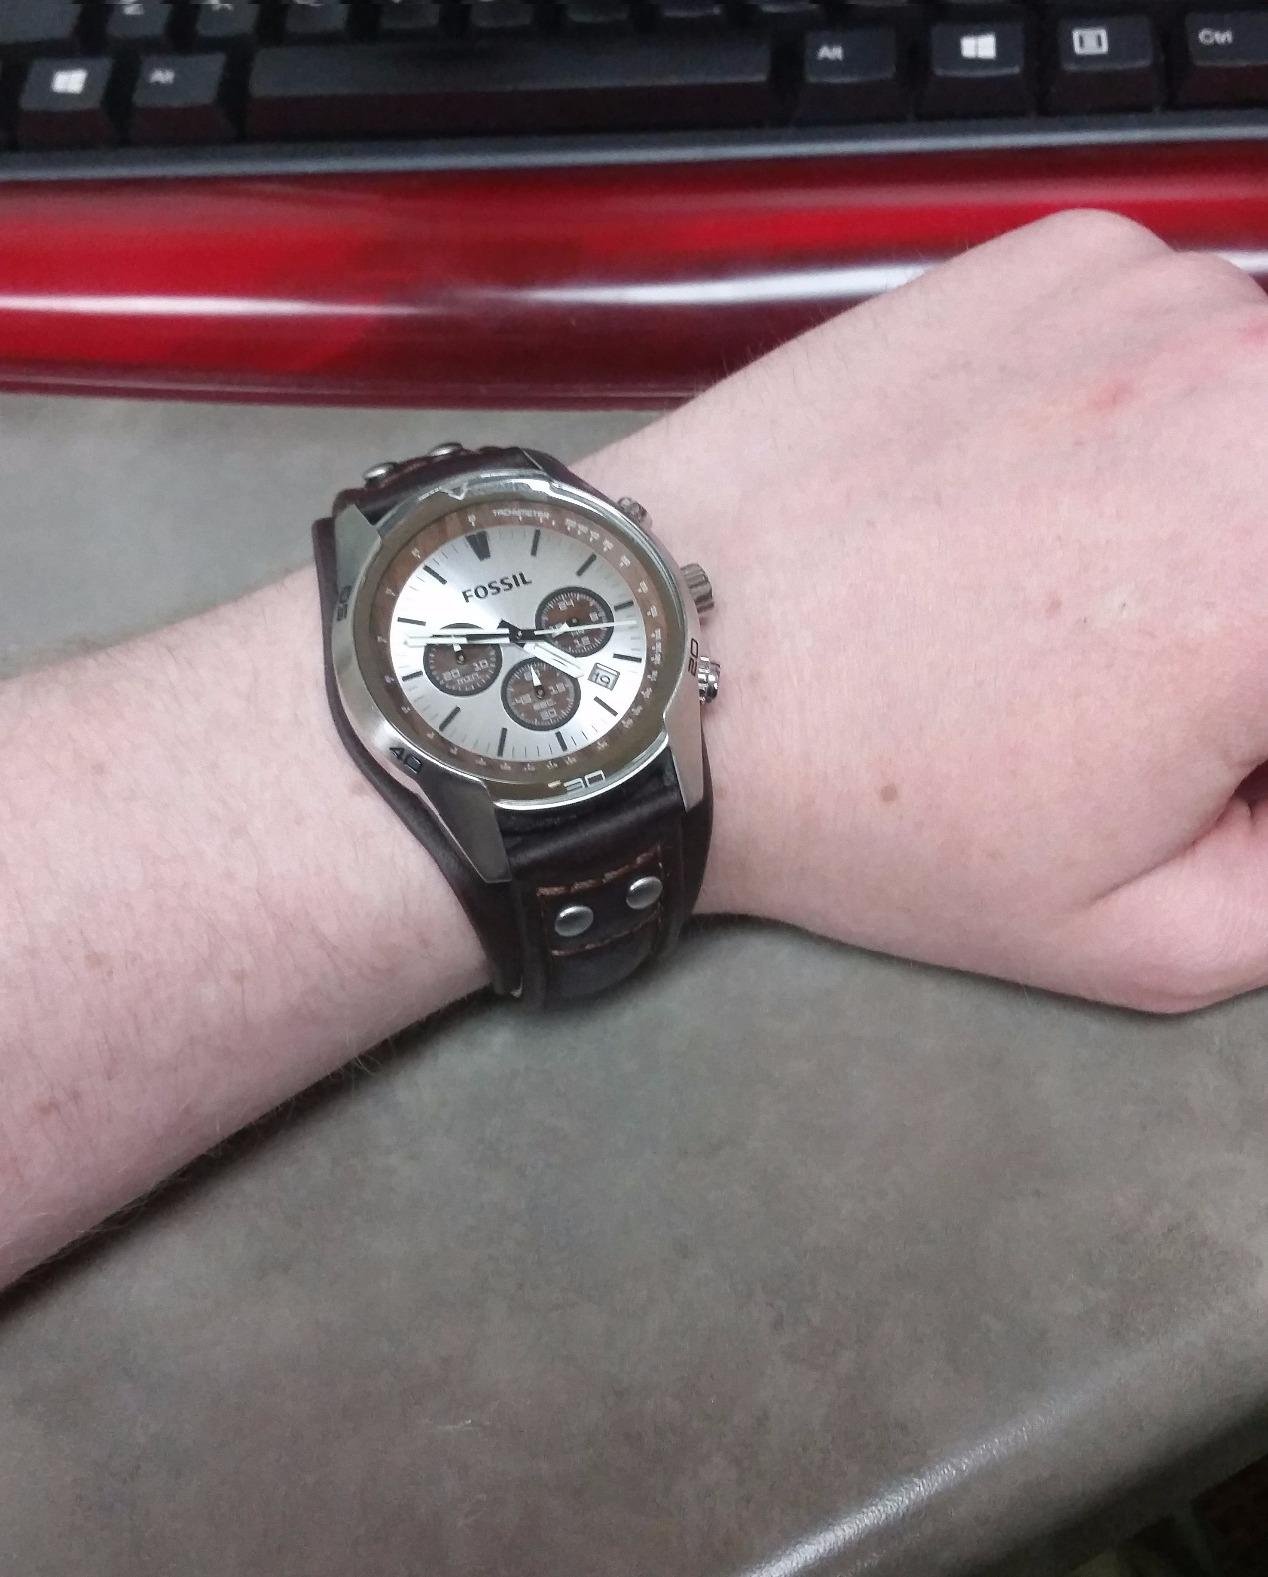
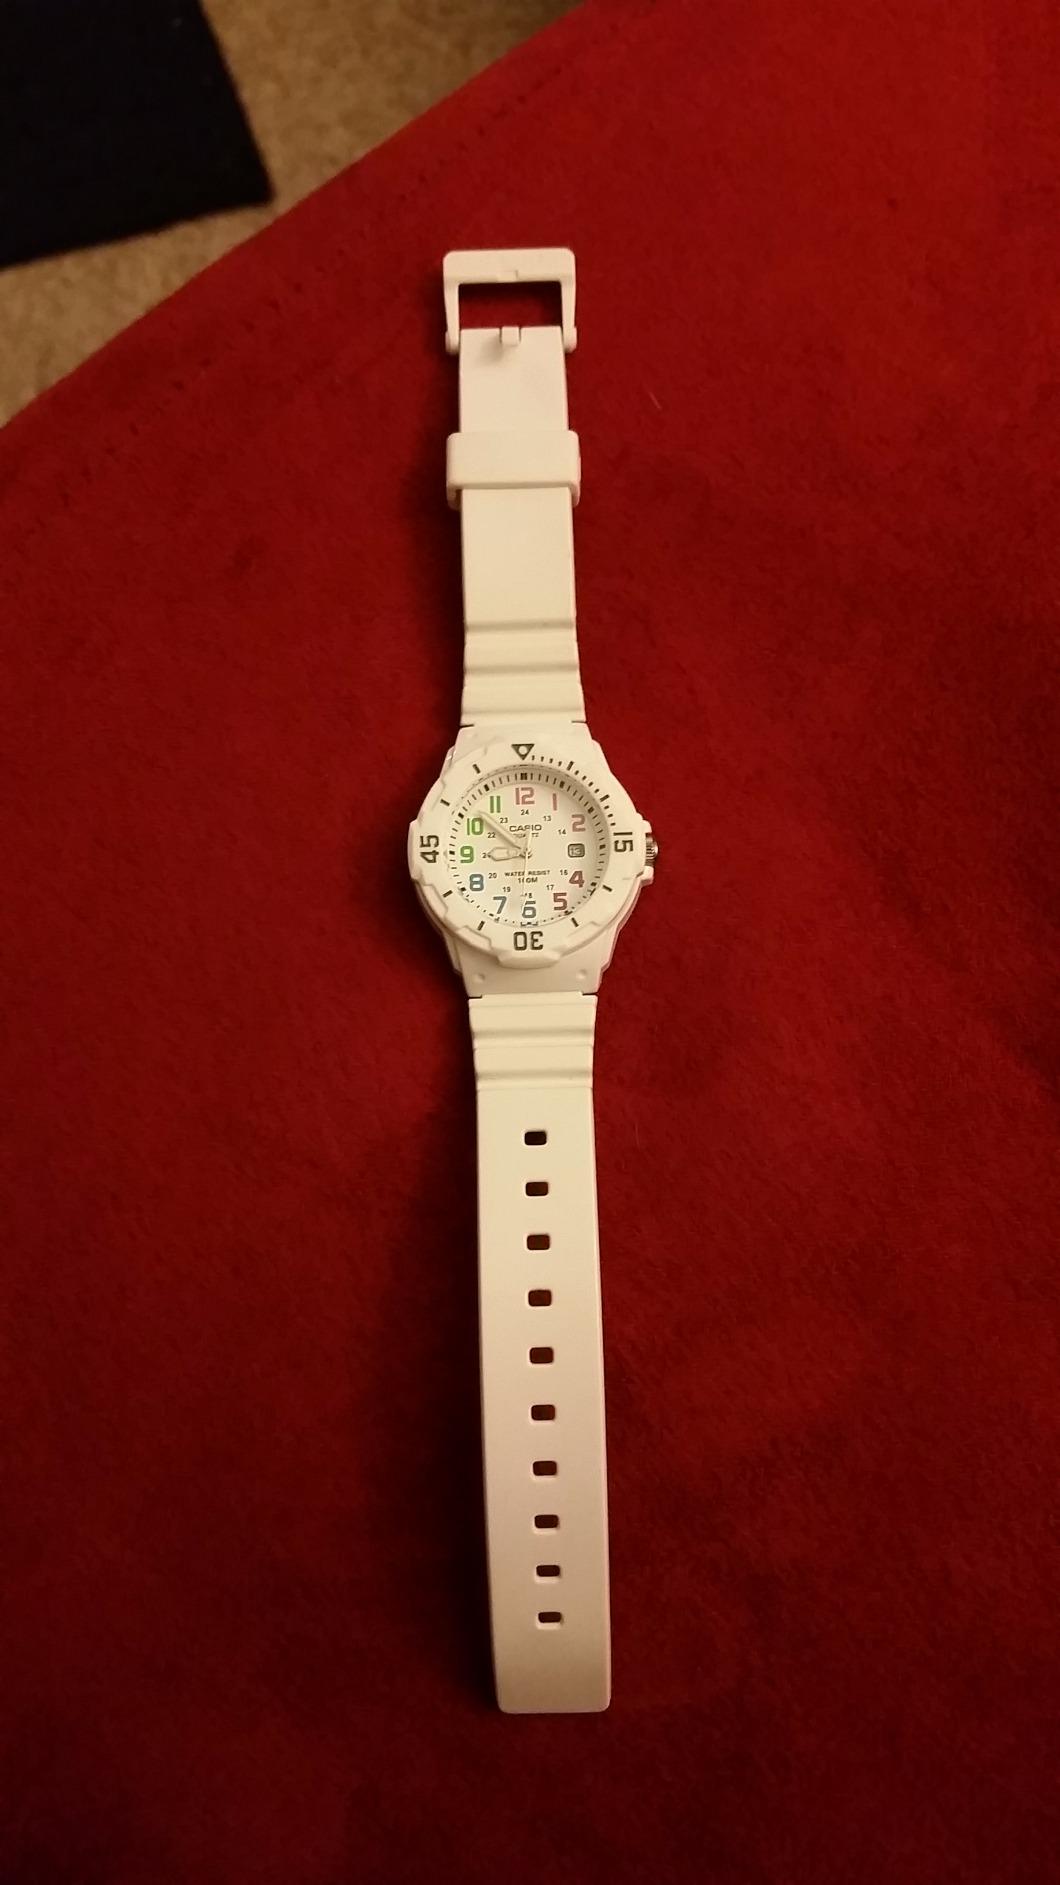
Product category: accessories_watch
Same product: no